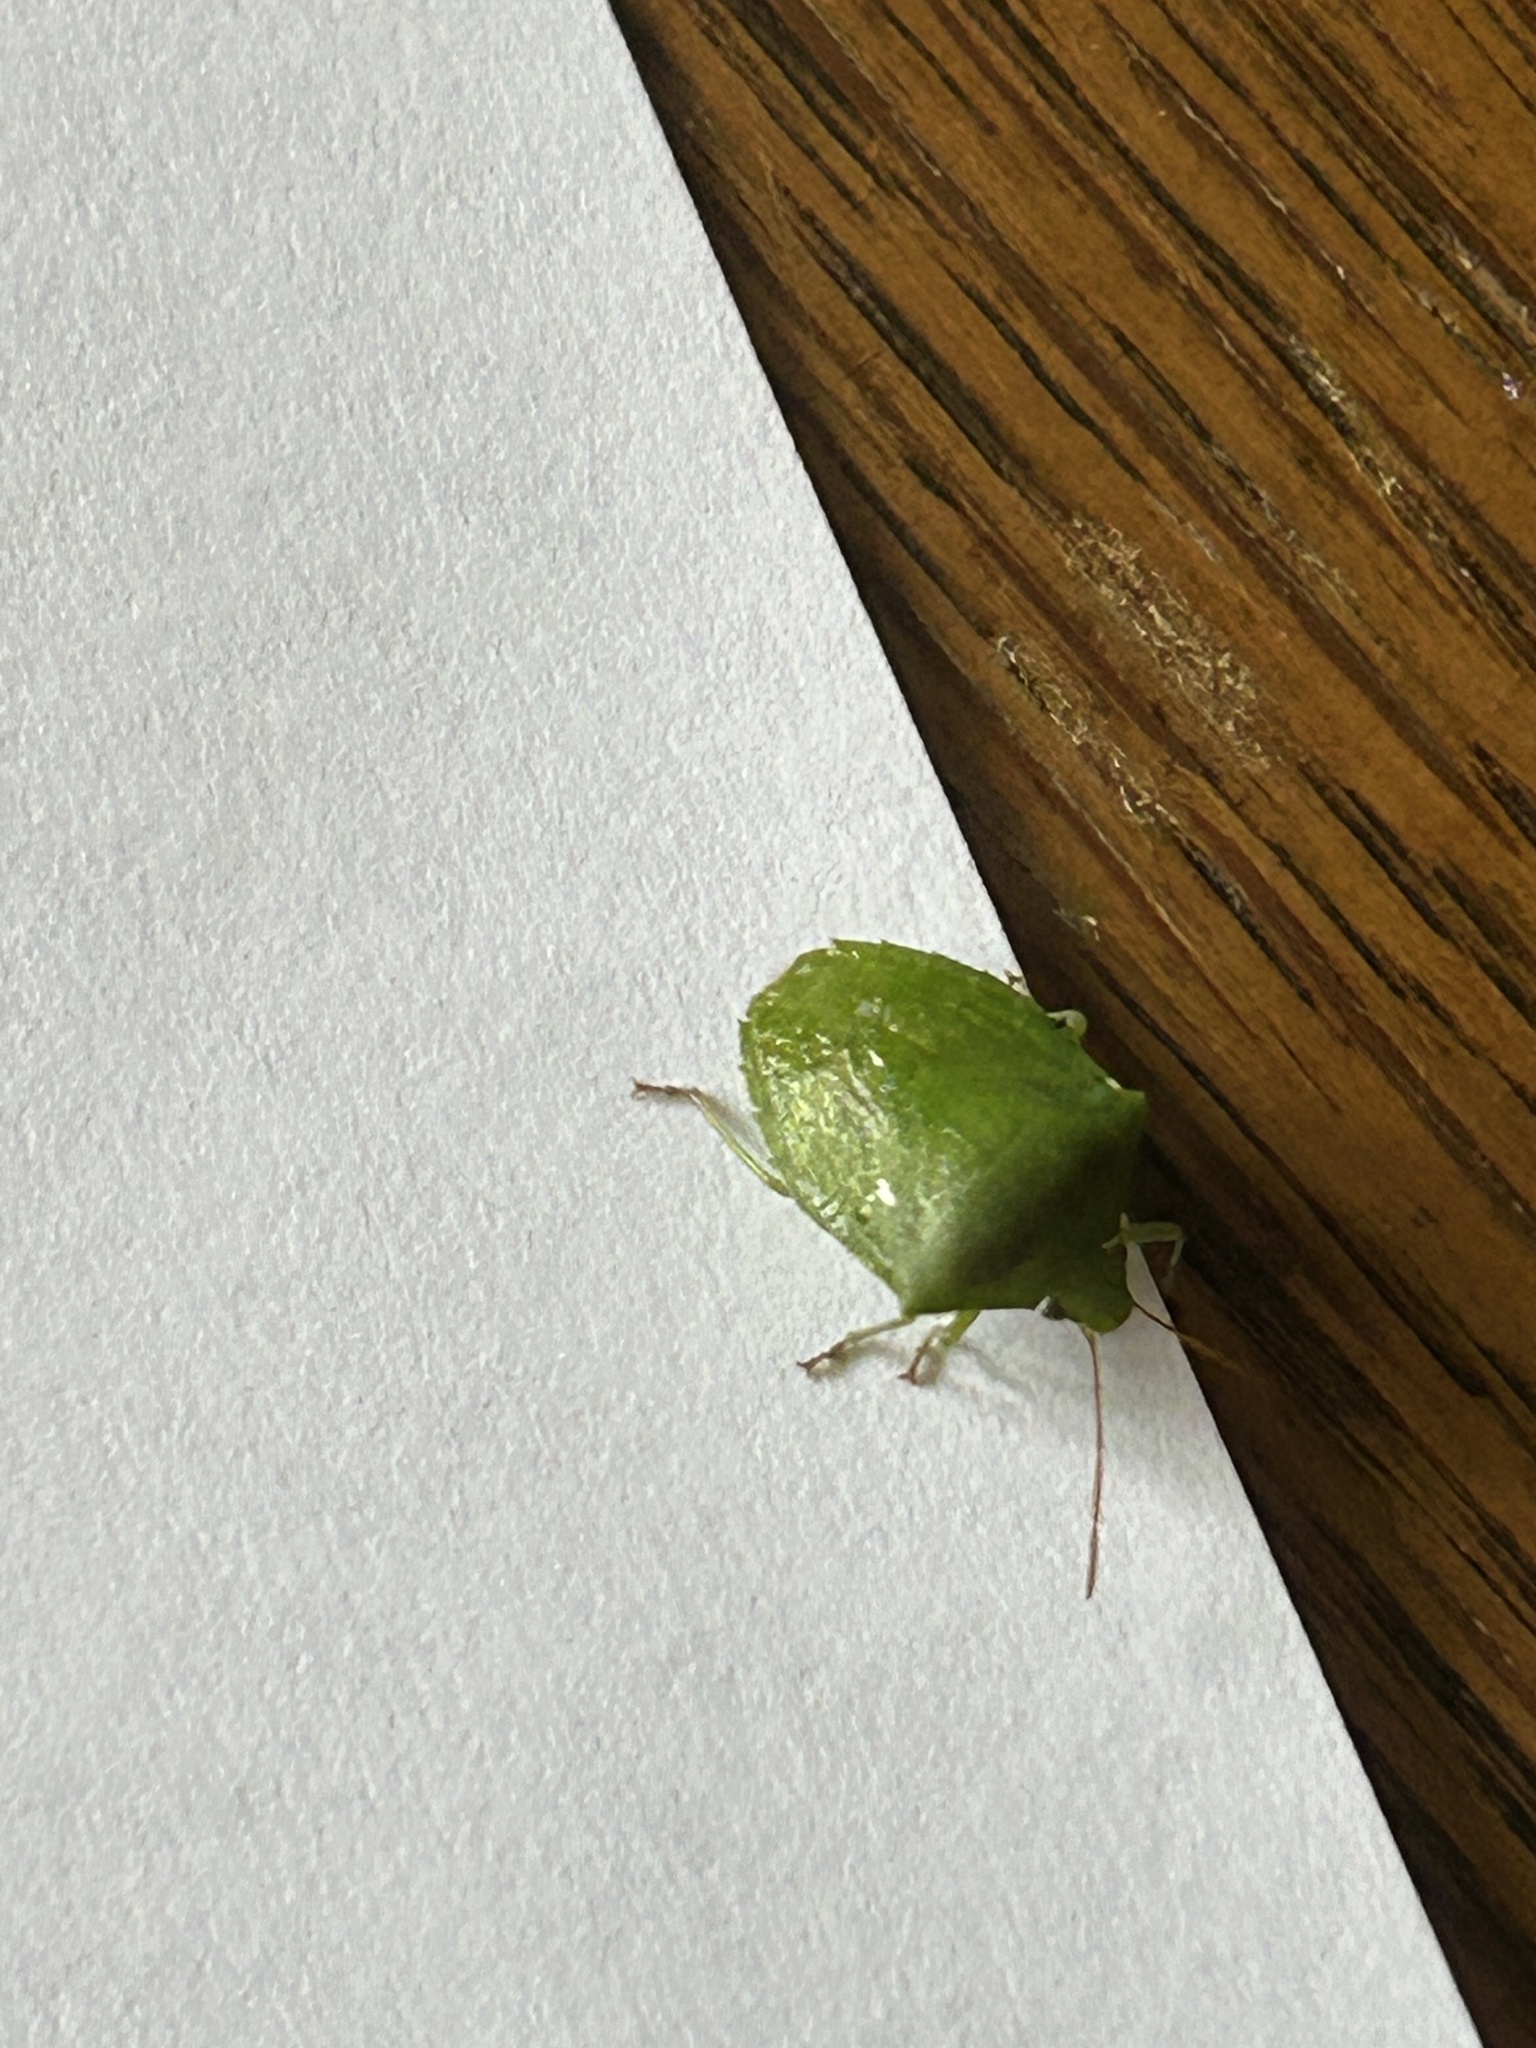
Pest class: stink_bug